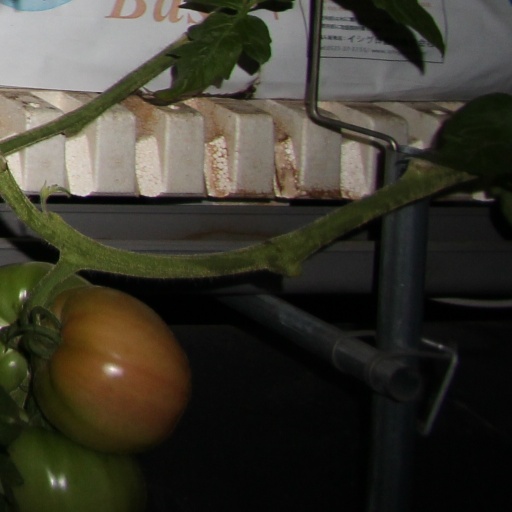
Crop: tomato